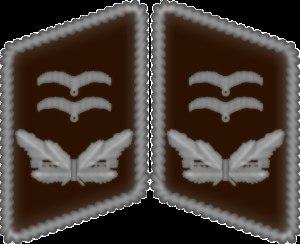
Oberleutnant désigne un grade d’officier subalterne dans les armées allemande, autrichienne et suisse.